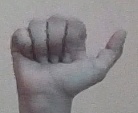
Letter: dhad